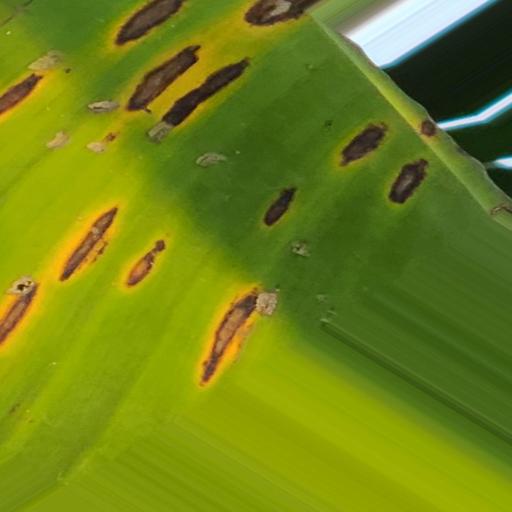
Label: yellow_sigatoka